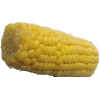
Label: Corn 1